Haywood S. Hansell

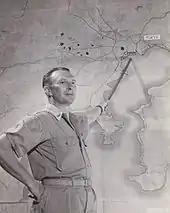
Brigadier General Hansell posing with a map of the Tokyo region during November 1944

In October 1943, General Hansell was appointed chief of the Combined and Joint Staff Division, in the Office of the Assistant Chief of Air Staff for Plans, located at Headquarters USAAF. As such he became Air Planner on the Joint Planning Staff. He immediately affected planning of strategic air attacks on Japan. The JPS draft outline denigrated strategic bombing and declared that an invasion of the home islands was the only means of defeating Japan, but Hansell successfully argued that an invasion should only be a contingency if bombing and a sea blockade of Japan failed to compel a surrender.